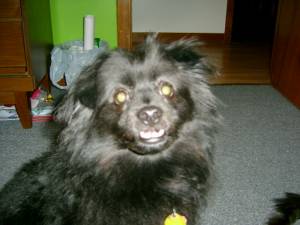
Animal: dog
Breed: pomeranian